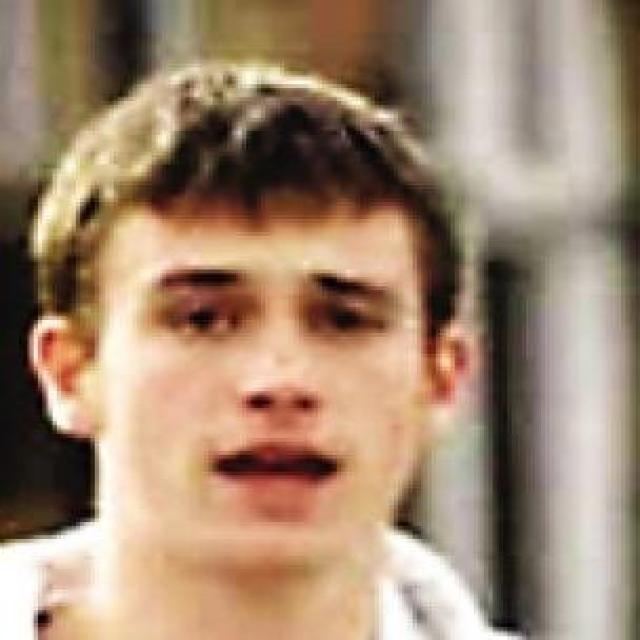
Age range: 13-20